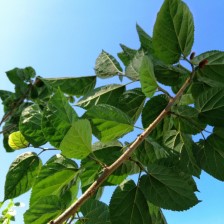
Variety: BlackAustralia